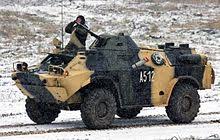
Label: BTR